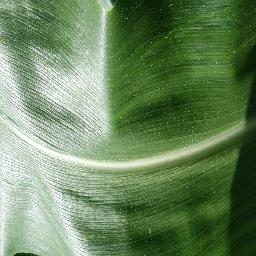
Label: Corn_(Maize)___Healthy